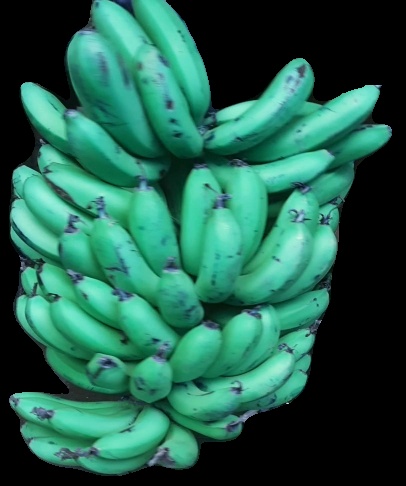
Variety: pachbale
Grade: grade1